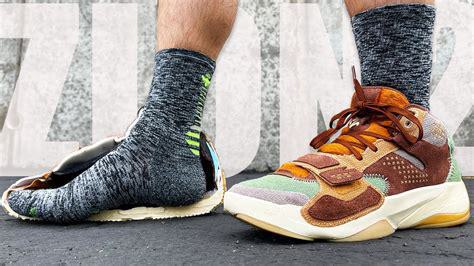
Brand: Jordan
Model: Zion 2